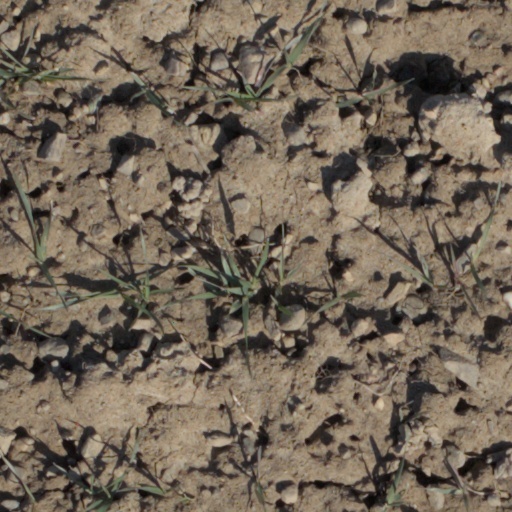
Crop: wheat